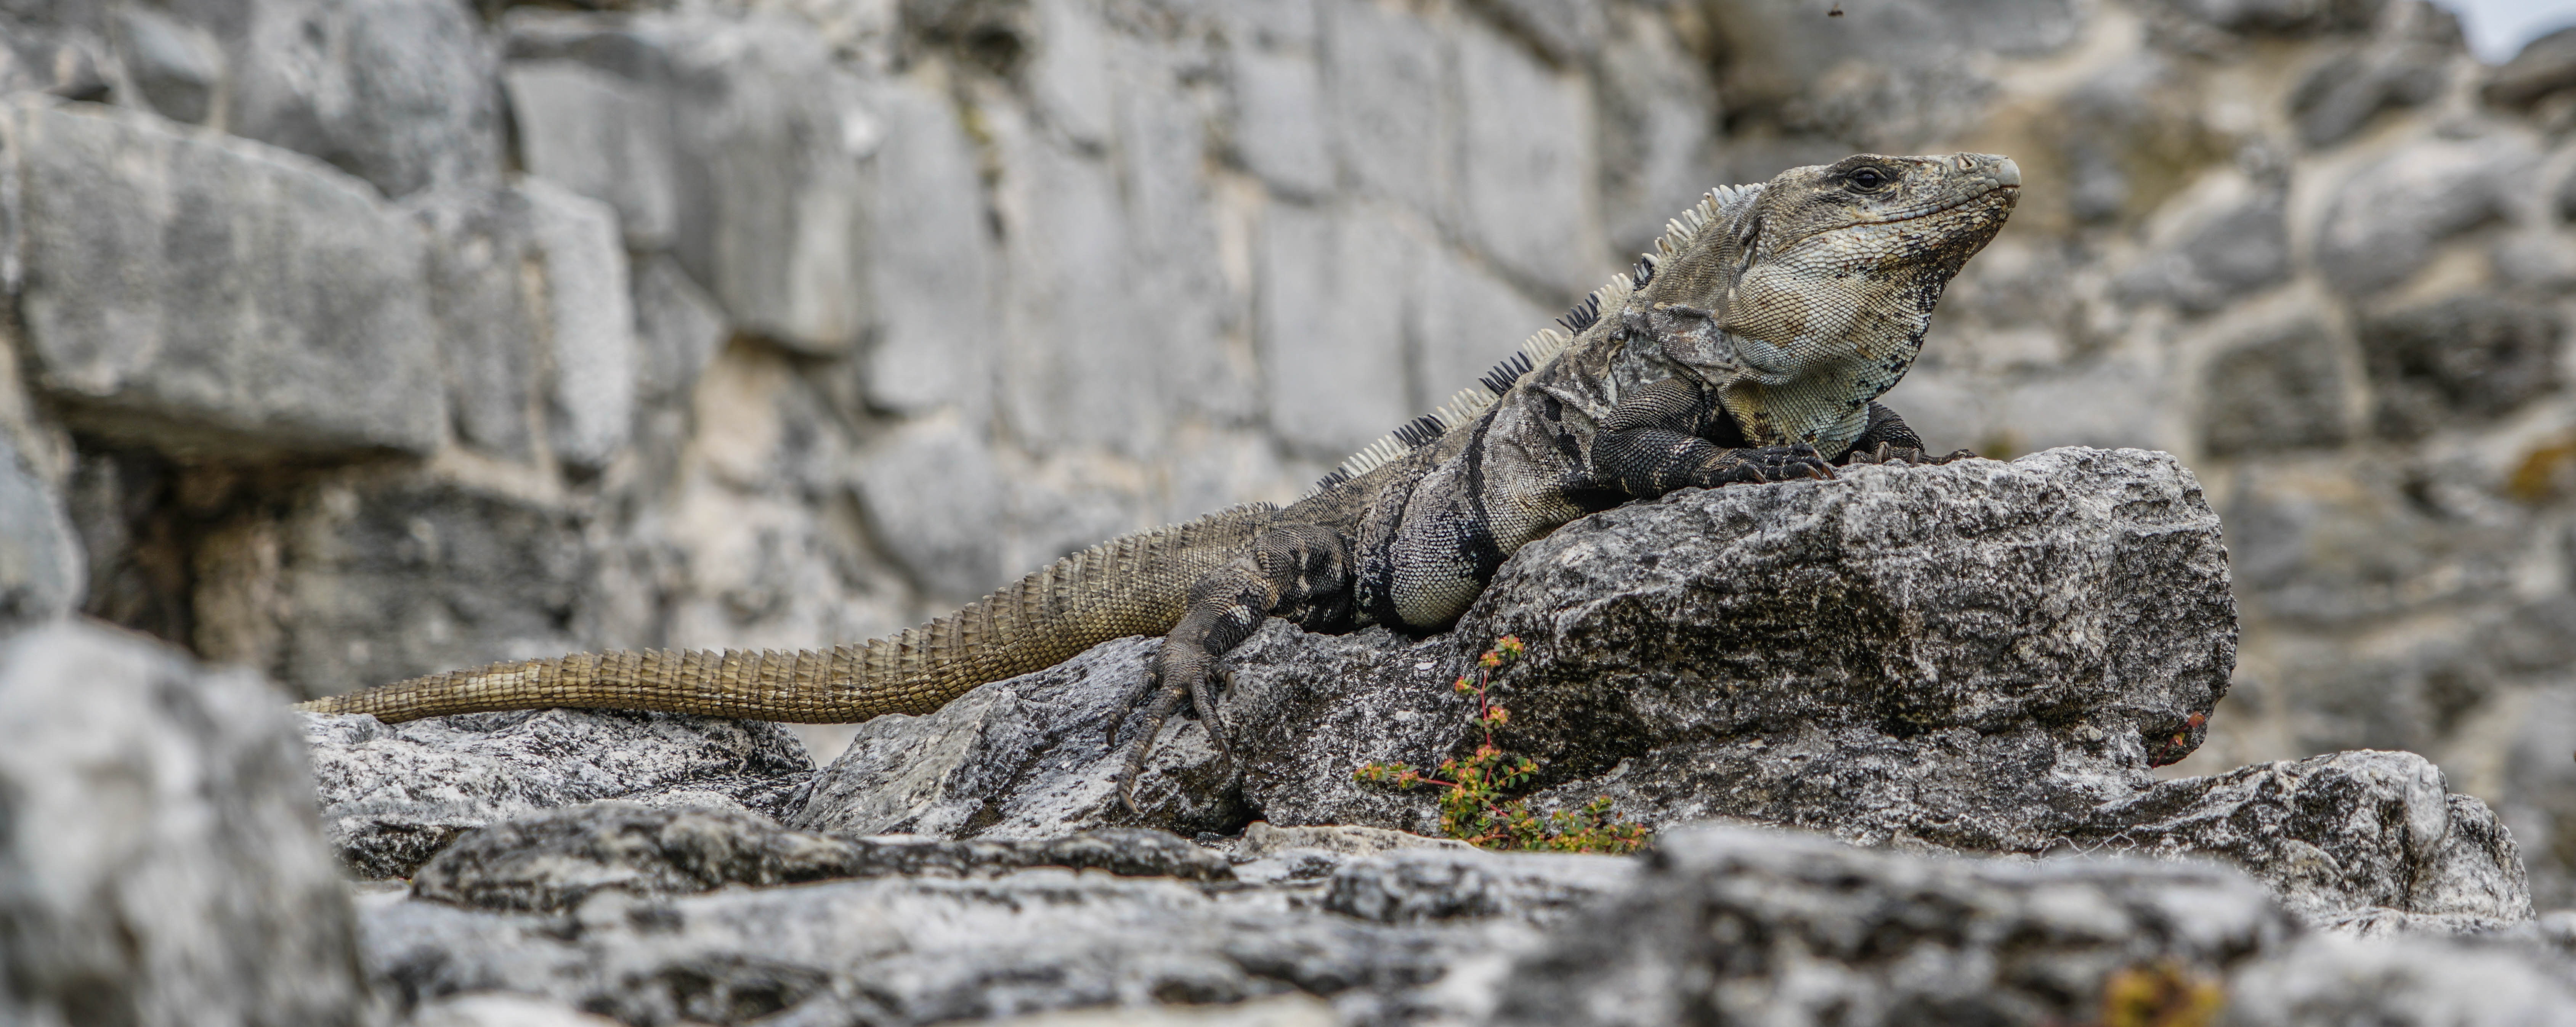
nature, branch, animal, wildlife, tropical, reptile, iguana, fauna, lizard, close up, outdoors, vertebrate, dragon, exotic, lizards, lacerta, agamidae, scaled reptile, lacertidae